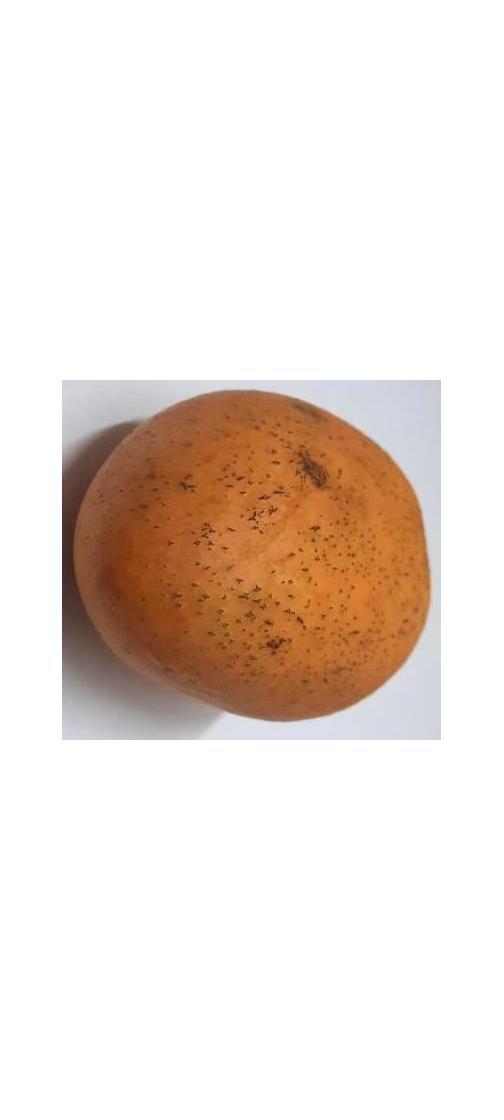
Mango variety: Ashshina Classic